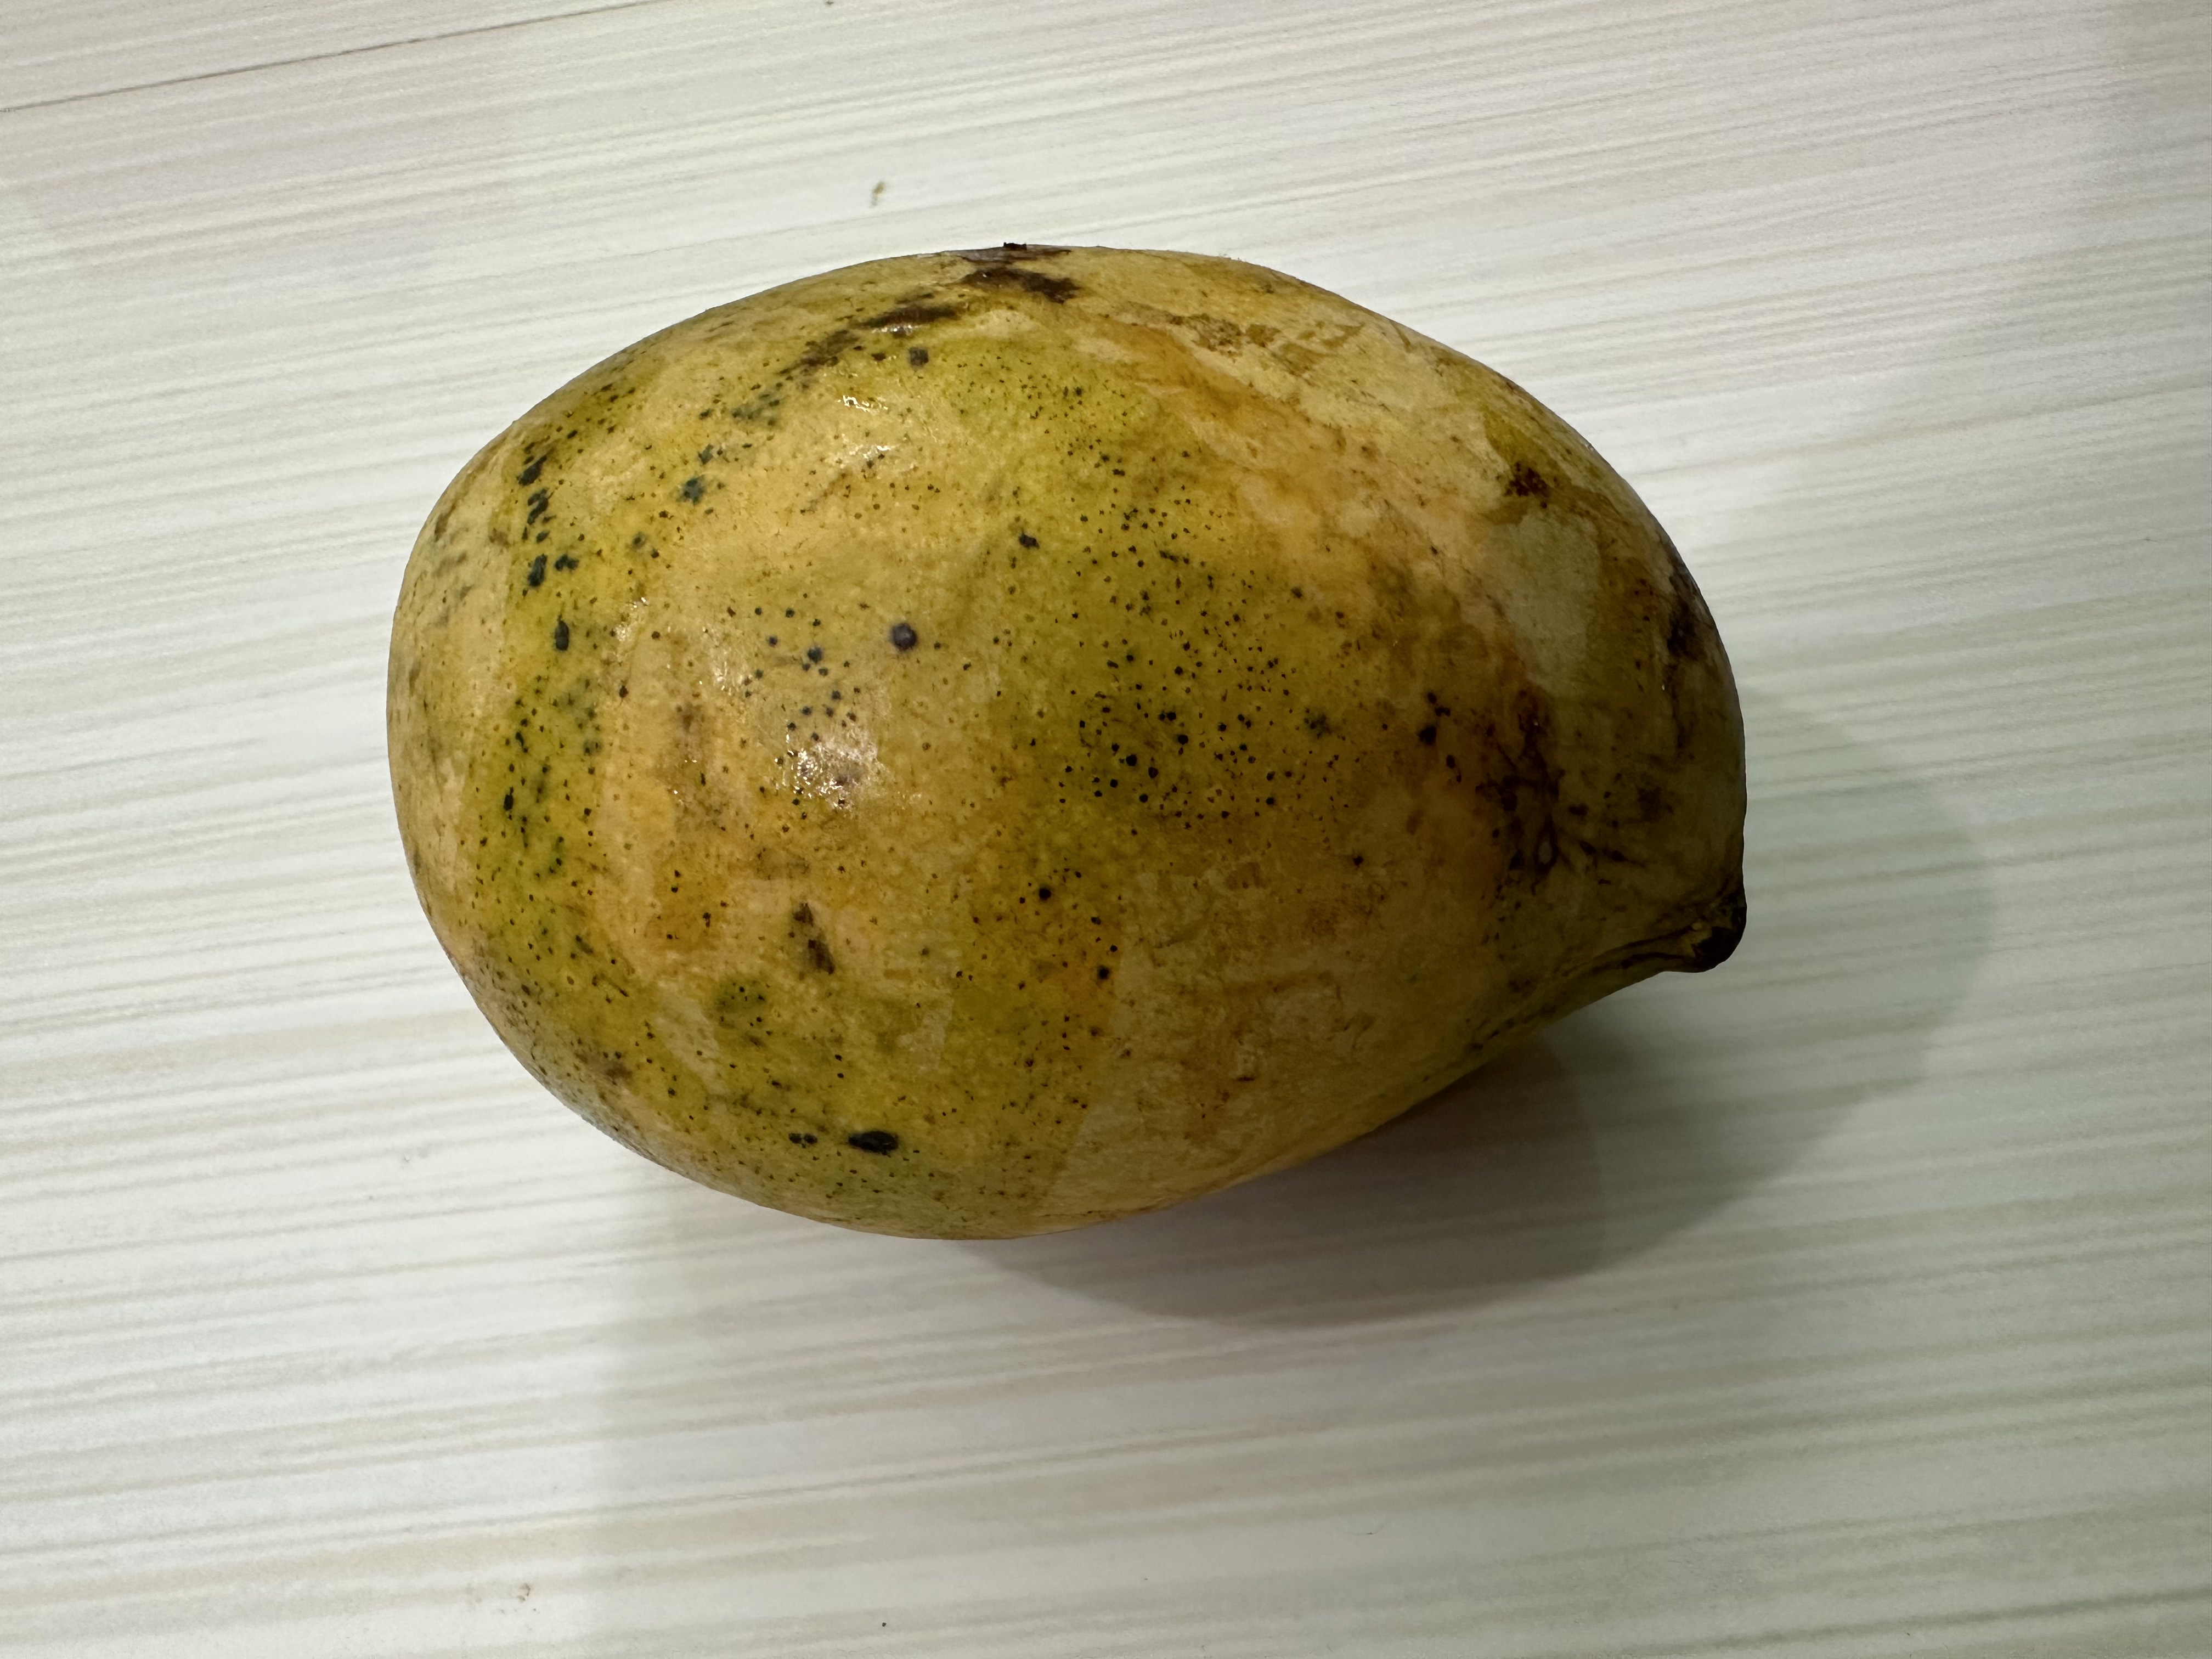
Mango variety: Nilambori